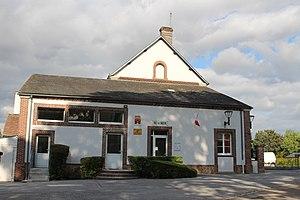
Courgeoût, Orne
Courgeoût est une commune française, située dans le département de l'Orne en région Normandie, peuplée de 451 habitants.